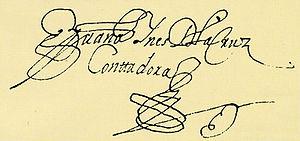
Juana Inés de Asbaje y Ramírez de Santillana, connue sous le nom de sœur Juana Inés de la Cruz ou Jeanne-Agnès de la Croix, née selon les sources le 2 décembre 1648 ou le 12 novembre 1651 à San Miguel Nepantla et morte le 17 avril 1695 à Mexico, est une religieuse catholique, poétesse et dramaturge de la Nouvelle-Espagne.